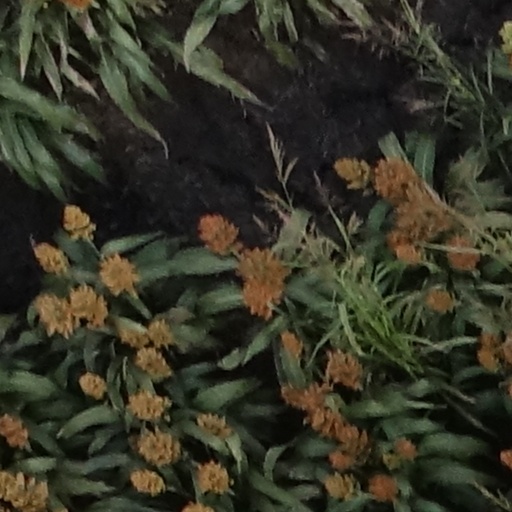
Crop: sorghum